Ministry of Commerce and Industry (India)

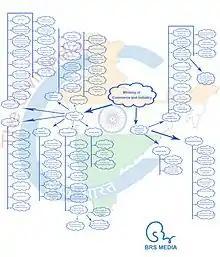
Ministry of Commerce and Industries India

The Department for Promotion of Industry and Internal Trade was established in 1995, and in 2000, the Department of Industrial Development was merged with it. The department is responsible for the formulation and implementation of promotional and developmental measures for growth of the industrial sector, keeping in view the national priorities and socio-economic objectives. While individual administrative ministries look after the production, distribution, development and planning aspects of specific industries allocated to them, Department for Promotion of Industry and Internal Trade is responsible for the overall Industrial Policy. It is also responsible for facilitating and increasing the FDI flows to the country. It is also responsible to calculate WPI (I.e. Wholesale Price Index).